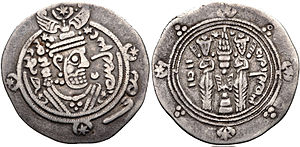
Khurshid af Tabaristan
Khurshid af Tabaristan, var den sidste Dabuyid Ispahbadh af Tabaristan. Han blev konge i en tidlig alder, og blev som regent overvåget af sin onkel, indtil han blev 14 år. Khurshid forsøgte at befri sit kongerige fra at være en vasalstat af den muslimske kalifat. Han støttede forskellige oprør og opretholdt diplomatiske forbindelser med Kina. Abbaside-kalifatet indtog endeligt Tabaristan i 760, hvor de fleste medlemmer af kongefamilien blev taget til fange. Khurshid flygtede til Daylam, hvor han begik selvmord i 761.